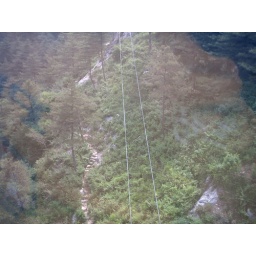
Cable car trip into the mountains near Taishan, easternmost of five holy moutains of Daoism.